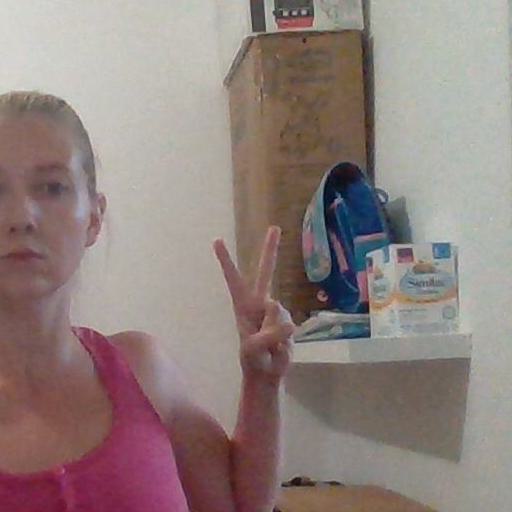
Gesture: peace